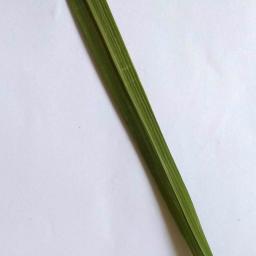
Label: Rice___Healthy